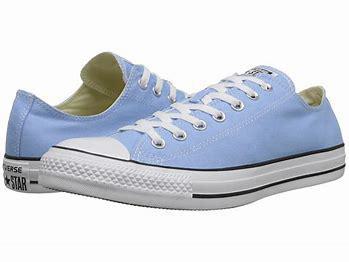
Brand: Converse
Model: Chuck Taylor